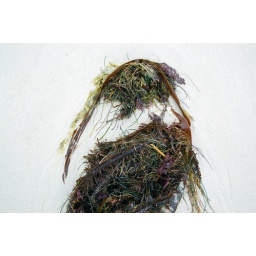
near the beach house